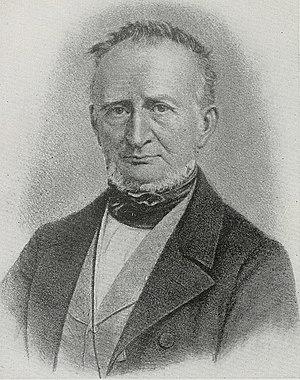
Julius Theodor Christian Ratzeburg est un zoologiste, un entomologiste et un forestier allemand, né le 16 février 1801 à Berlin et mort le 24 octobre 1871 dans cette même ville.